Self-care

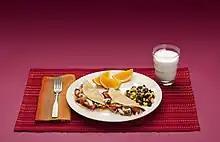
Eating healthy meals, with fruit, vegetables, and protein, is a form of self-care.

Self-care maintenance refers to those behaviors performed to improve well-being, preserve health, or to maintain physical and emotional stability. Self-care maintenance behaviors include illness prevention and maintaining proper hygiene.